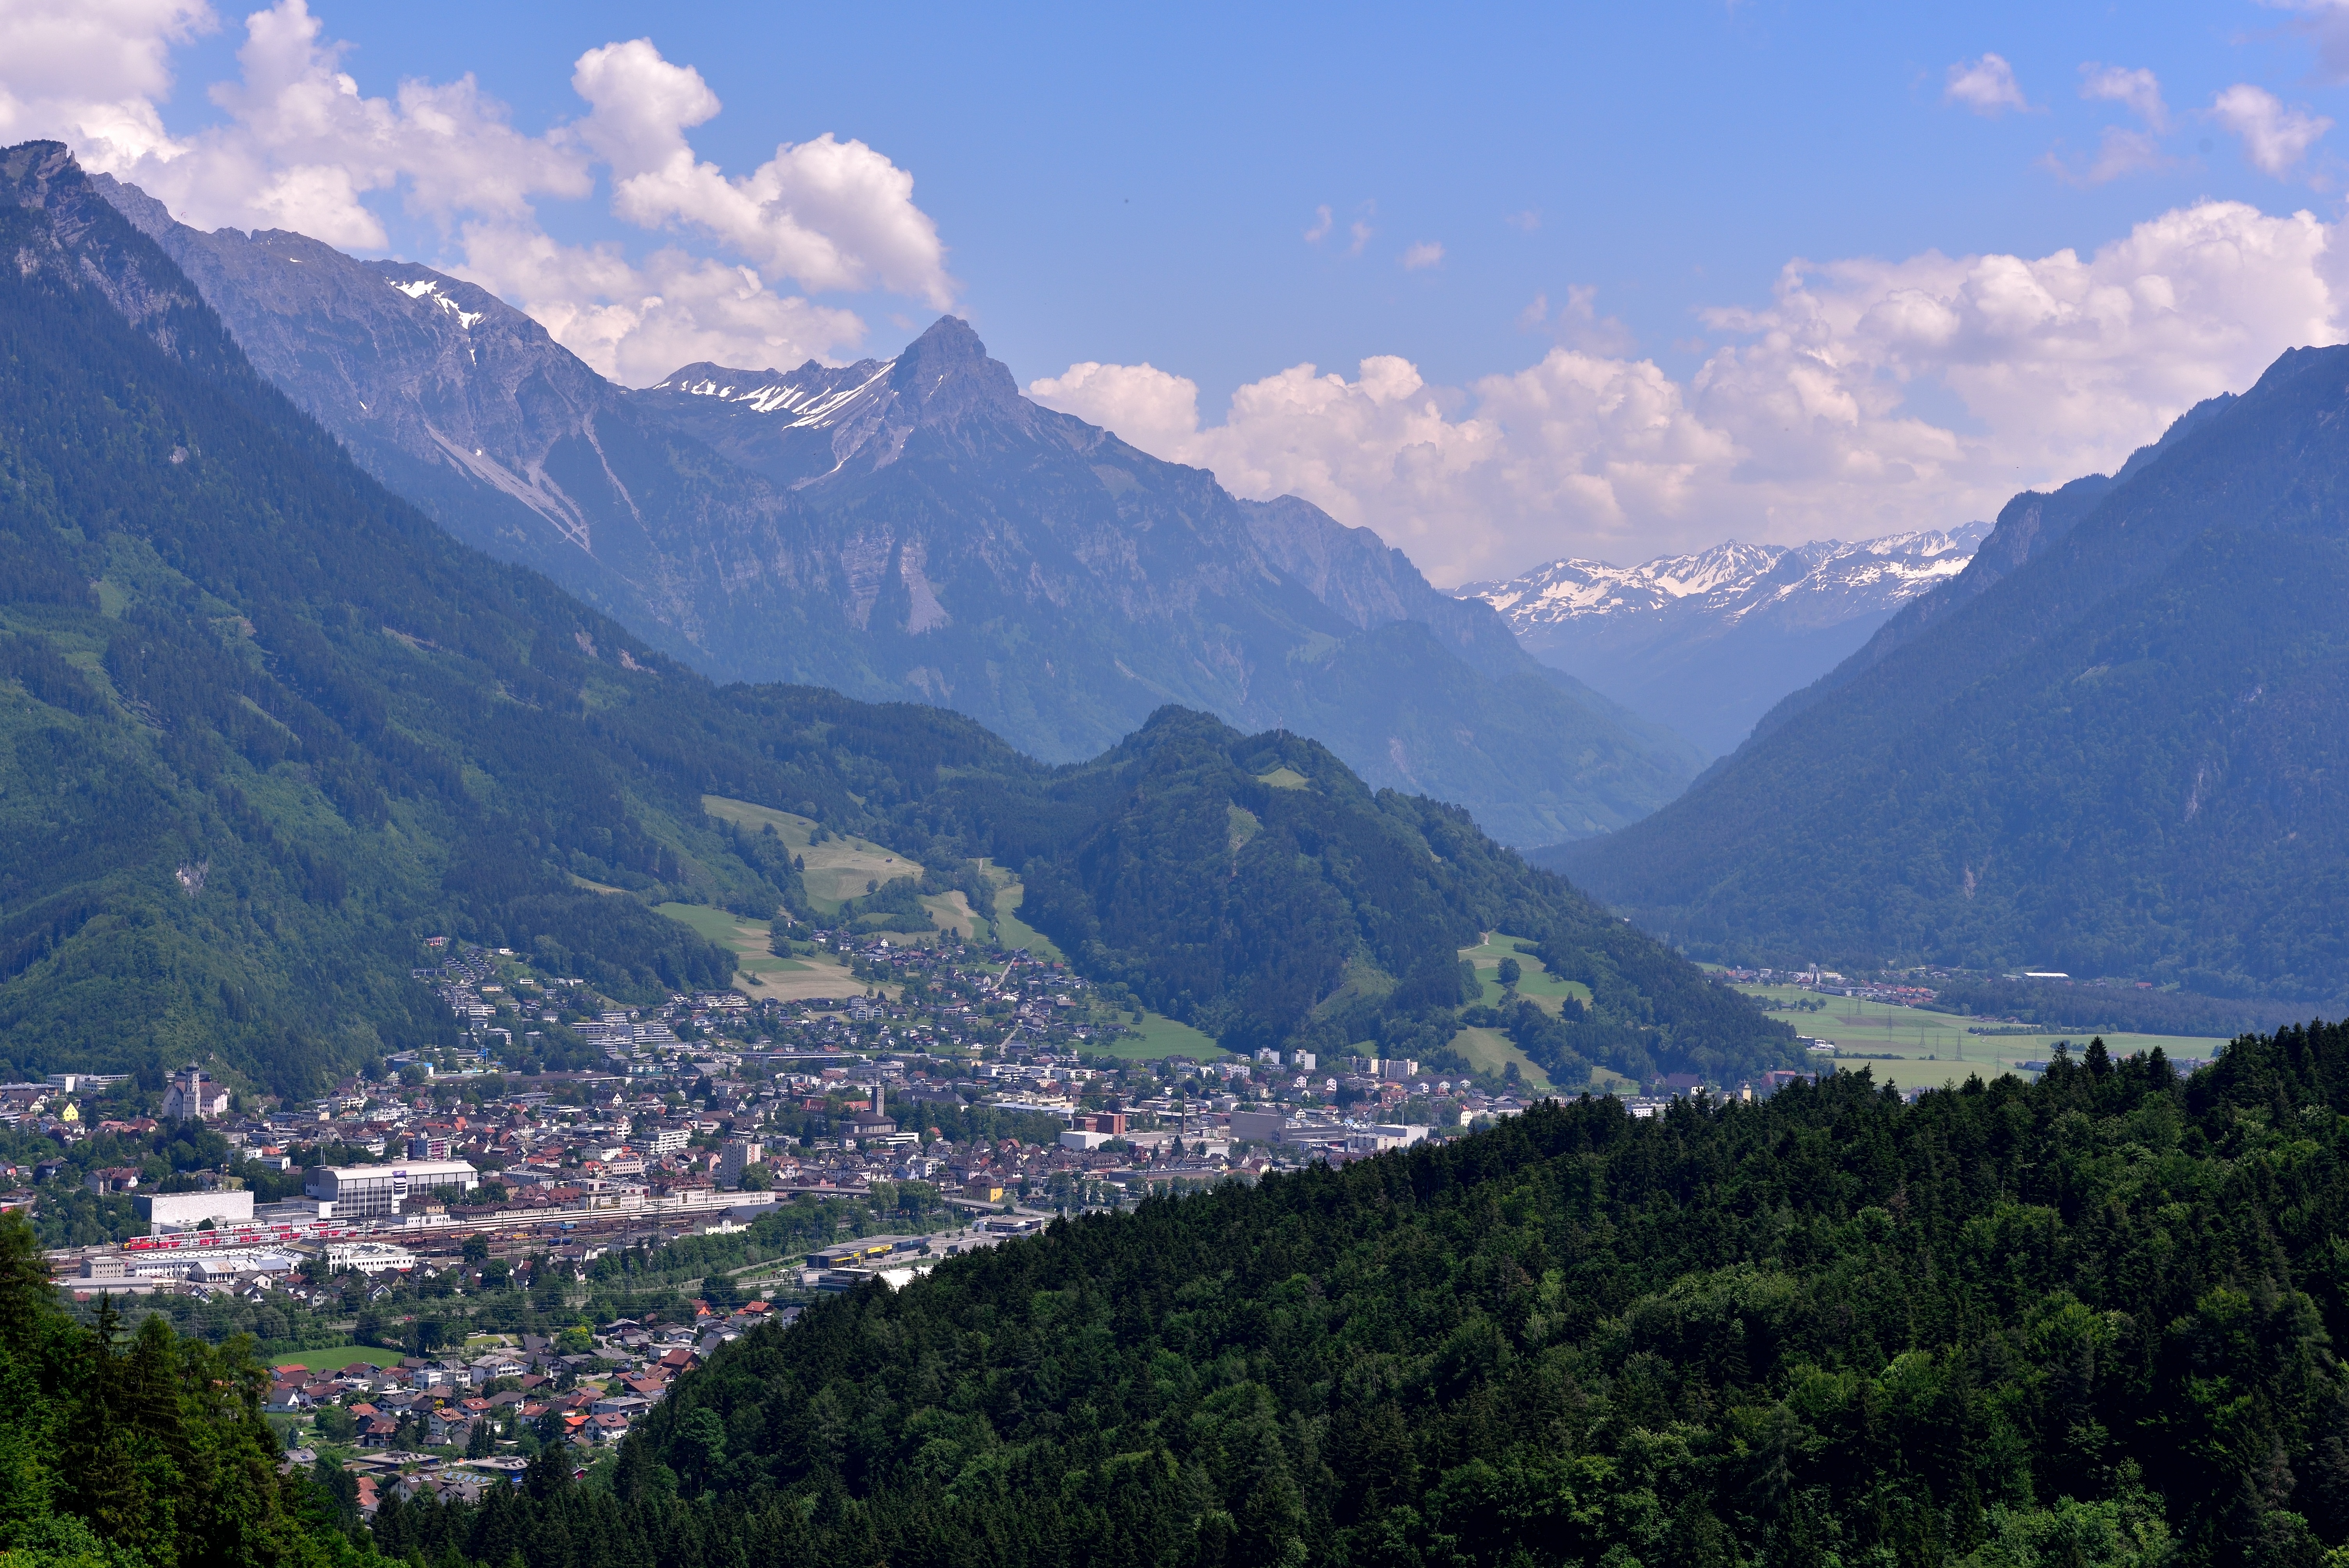
landscape, nature, mountain, meadow, hill, city, valley, mountain range, fjord, highland, ridge, mountains, alps, outlook, plateau, vorarlberg, fell, landform, mountain pass, hill station, burs, bludenz, geographical feature, atmospheric phenomenon, mountainous landforms